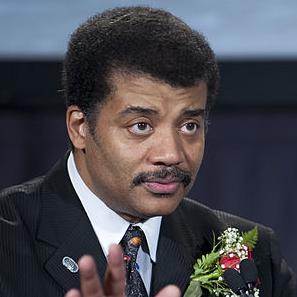
Age: 50